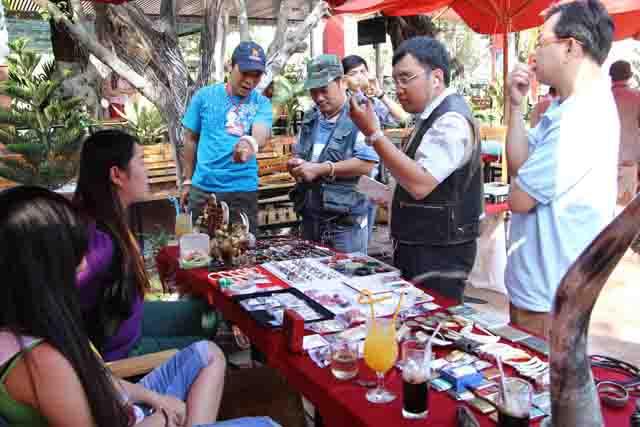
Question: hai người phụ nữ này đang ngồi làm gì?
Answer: đang ngồi bán các dụng cụ trang trí